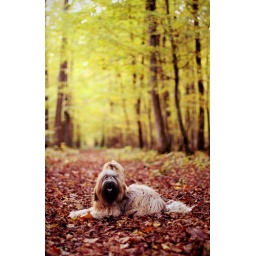
Gadmo in yellow forest